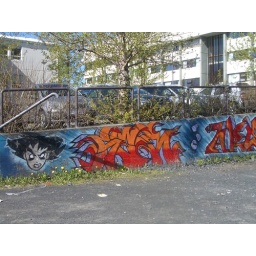
Day 5: Dividing wall by a movie theater downtown.